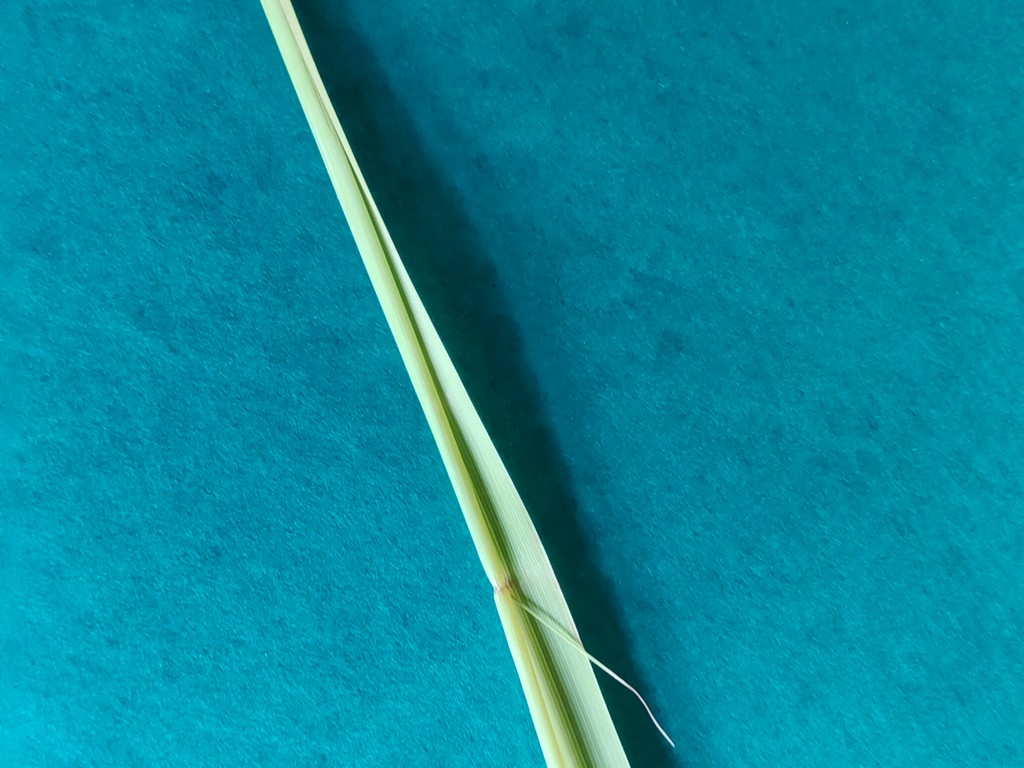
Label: Healthy